Mexican Revolution

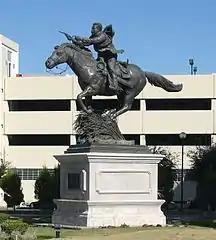
Equestrian bronze of Villa in Chihuahua, Chihuahua

Political assassination became a frequent way to eliminate rivals both during and after the Revolution. All of the major leaders of the Revolution were later assassinated: Madero in 1913, Zapata in 1919, Carranza in 1920, Villa in 1923, and Obregón in 1928. Porfirio Díaz, Victoriano Huerta, and Pascual Orozco had gone into exile. Believing that he would also go into exile, Madero turned himself into Huerta's custody. Huerta considered that too dangerous a course, since he could have been a rallying point. Huerta did not want to execute Madero publicly. The cover story of Madero and Pino Suárez being caught in the crossfire gave Huerta plausible deniability. He needed it, since he only had a thin veil of legitimacy in his ascention to the presidency. The bodies of Madero and Pino Suárez were not photographed nor were they displayed, but pictures of Madero's clothing were taken, showing bullet holes in the back. Zapata's death in 1919 was at the hands of Carranza's military. There was no need for a coverup since he had remained a threat to the Carranza regime. Photos of the dead Zapata were taken and published, as proof of his demise, but Carranza was tainted by the deed.